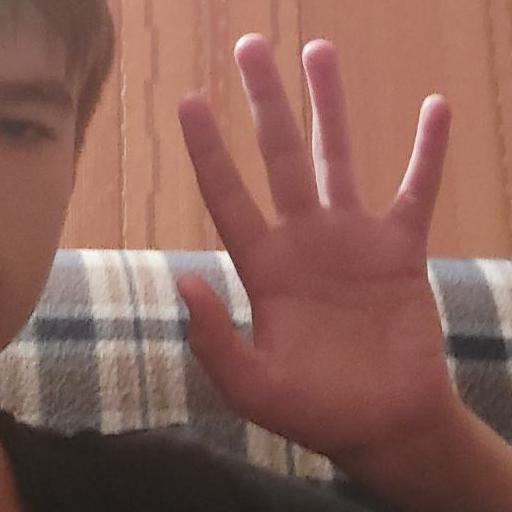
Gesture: palm